Helen Winkelmann

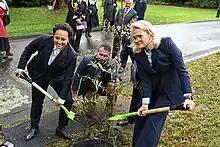
Winkelmann (right), as Administrator of the Government, and Minister of Conservation Kiri Allan plant a kauri in the grounds of Government House, Wellington, on 16 May 2022, to mark the Platinum Jubilee of Elizabeth II. Vice-regal consort, Richard Davies is standing in the background.

An important role of the Chief Justice is Administrator of the Government, when the Governor-General is unable to perform their duties (due to a vacancy in the position, illness, absence from New Zealand or some other cause). Winkelmann has filled this position six times: when the governors-general Patsy Reddy and Cindy Kiro were overseas and during the interregnum between the two governors-general.